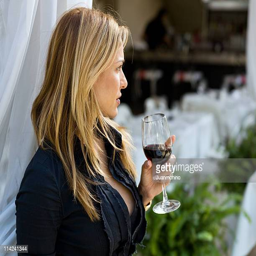
having a glass of wine